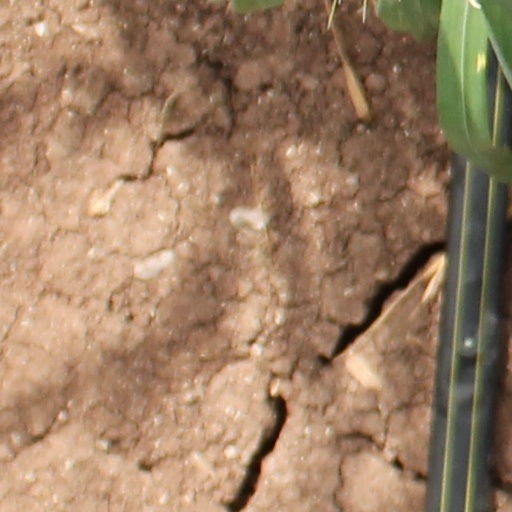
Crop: wheat